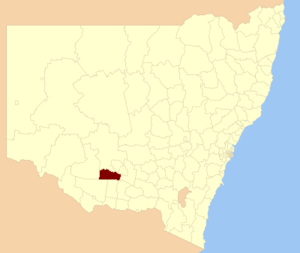
Le comté de Murrumbidgee est une ancienne zone d'administration locale située dans l'État de Nouvelle-Galles du Sud en Australie.